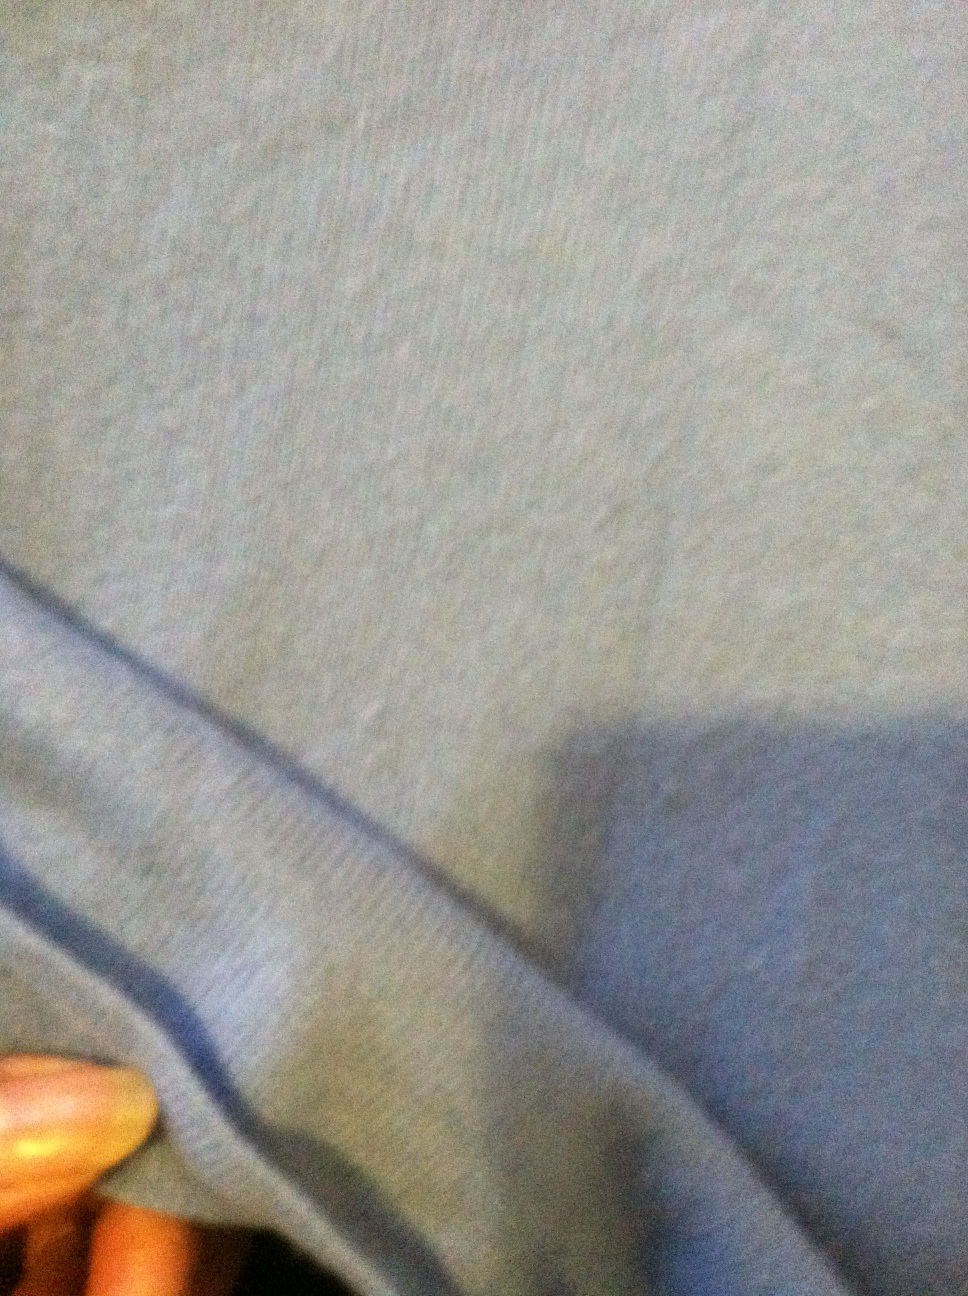Question: What color is this?
Answer: grey